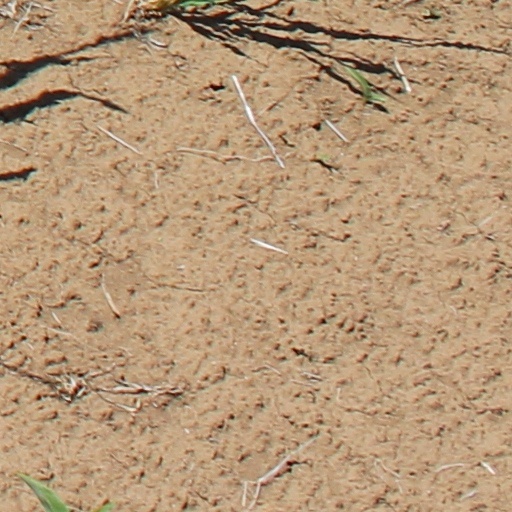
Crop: wheat